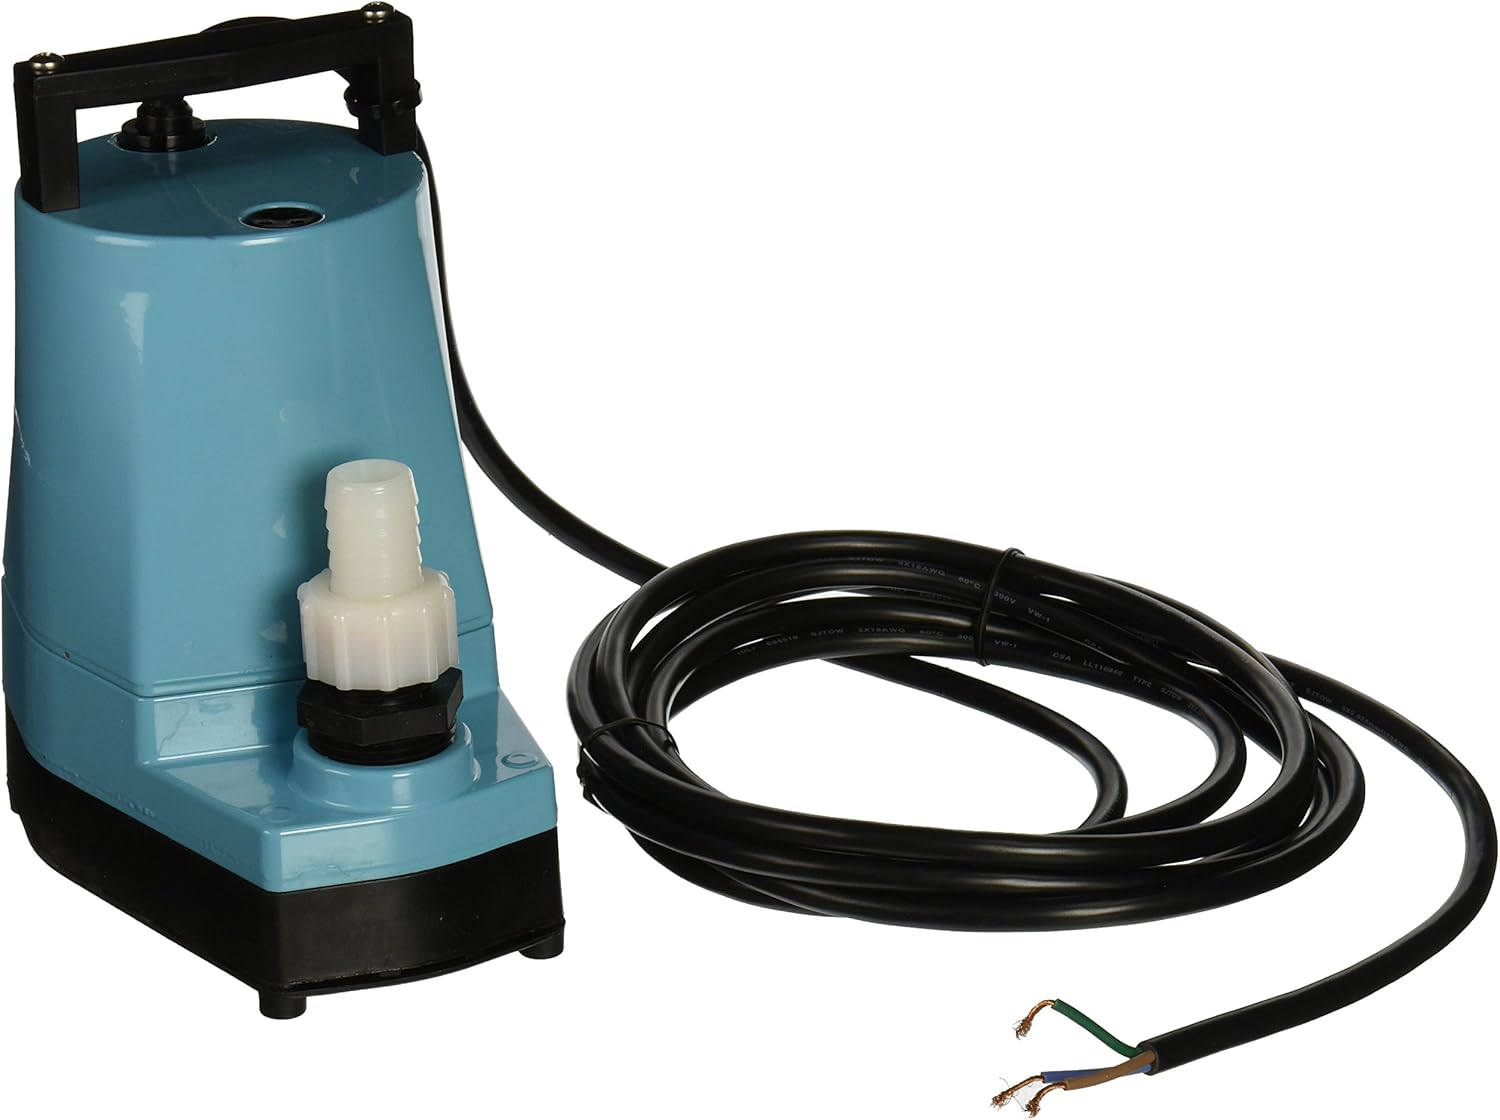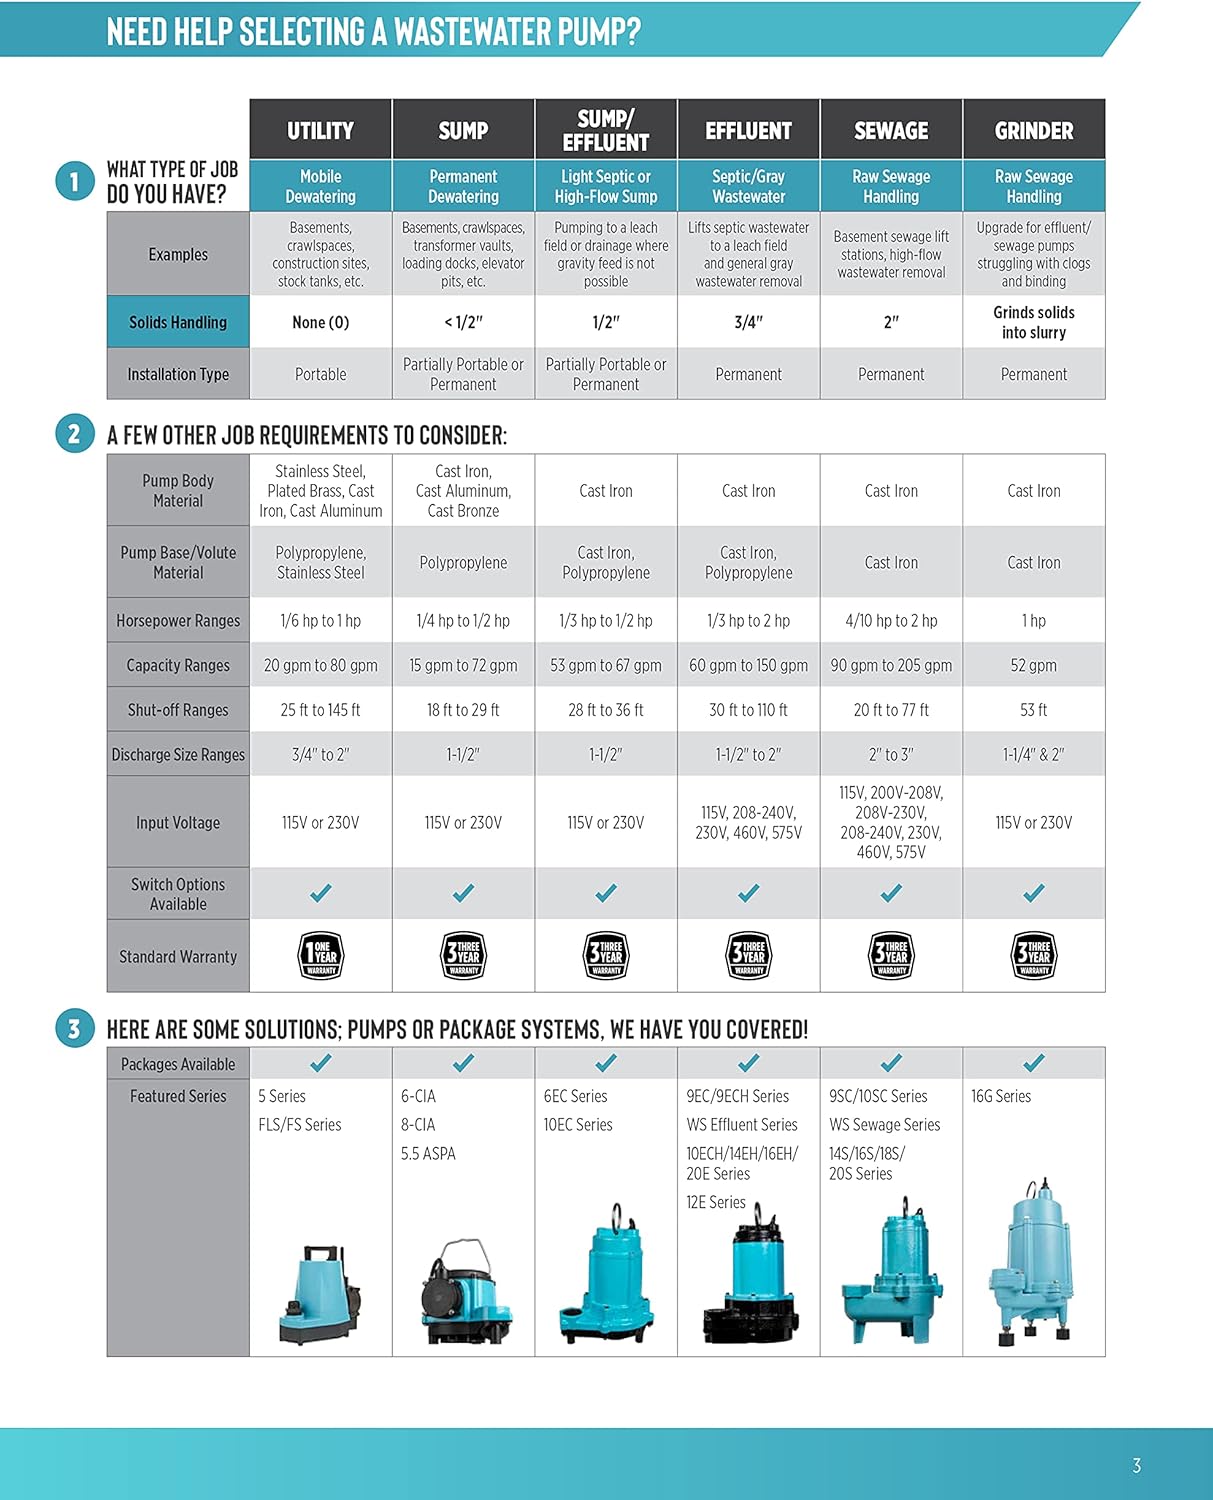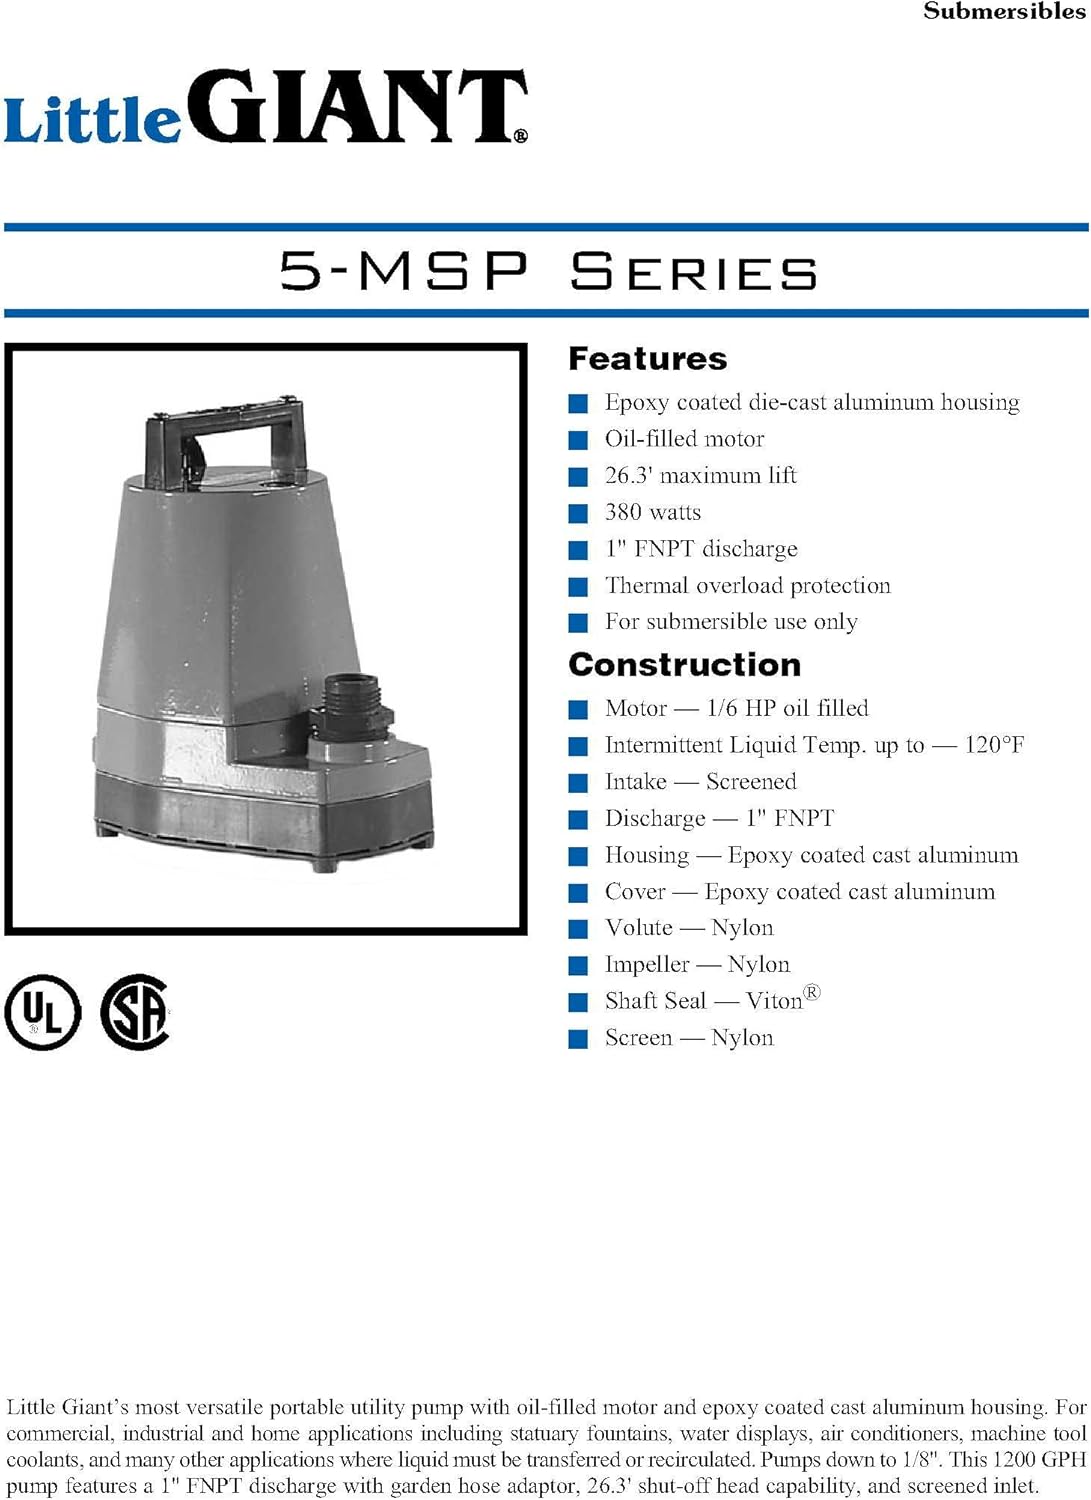
Little Giant 505202 5-MSP 230 Volt 1200 GPH Utility Pump
Category: Tools & Home Improvement
Little Giant 5-Msp Is A Oil Filled Submersible Utility Pump With Epoxy Coated Alluminum Housing. This Pump Includes Garden Hose Adapter And Removable Inlet Screen For Easy Cleaning. Little Giant 5-Msp Is Designed For Continuous Duty And Pumps Down To 1/8".
Features: For use in commercial, industrial, and home uses where water must transferred or recirculated | Epoxy coated die-cast alumnium housing | 1/6 HP oil-filled shaded pole motor with overload protection | For submersible use only | 1-inch FNPT discharge | Includes a 12 -Feet cord and screened intake. 1/6 HP, 1200 GPH at 1-Feet of head, 230V.